Sled dog

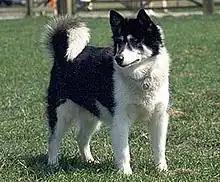
A Canadian Eskimo Dog

The modern Iditarod is a endurance sled dog race. It usually lasts for ten to eleven days, weather permitting. It begins with a ceremonial start in Anchorage, Alaska on the morning of the first Saturday in March, with mushers running to Eagle River along the Alaskan Highway, giving spectators a chance to see the dogs and the mushers. The teams are then loaded onto trucks and driven to Wasilla for the official race start in the afternoon. The race ends when the last musher either drops out of the race or crosses the finish line in Nome. The winner of the race receives a prize of US$50,000. It has been billed as the "World Series of mushing events" and "The Last Great Race on Earth".